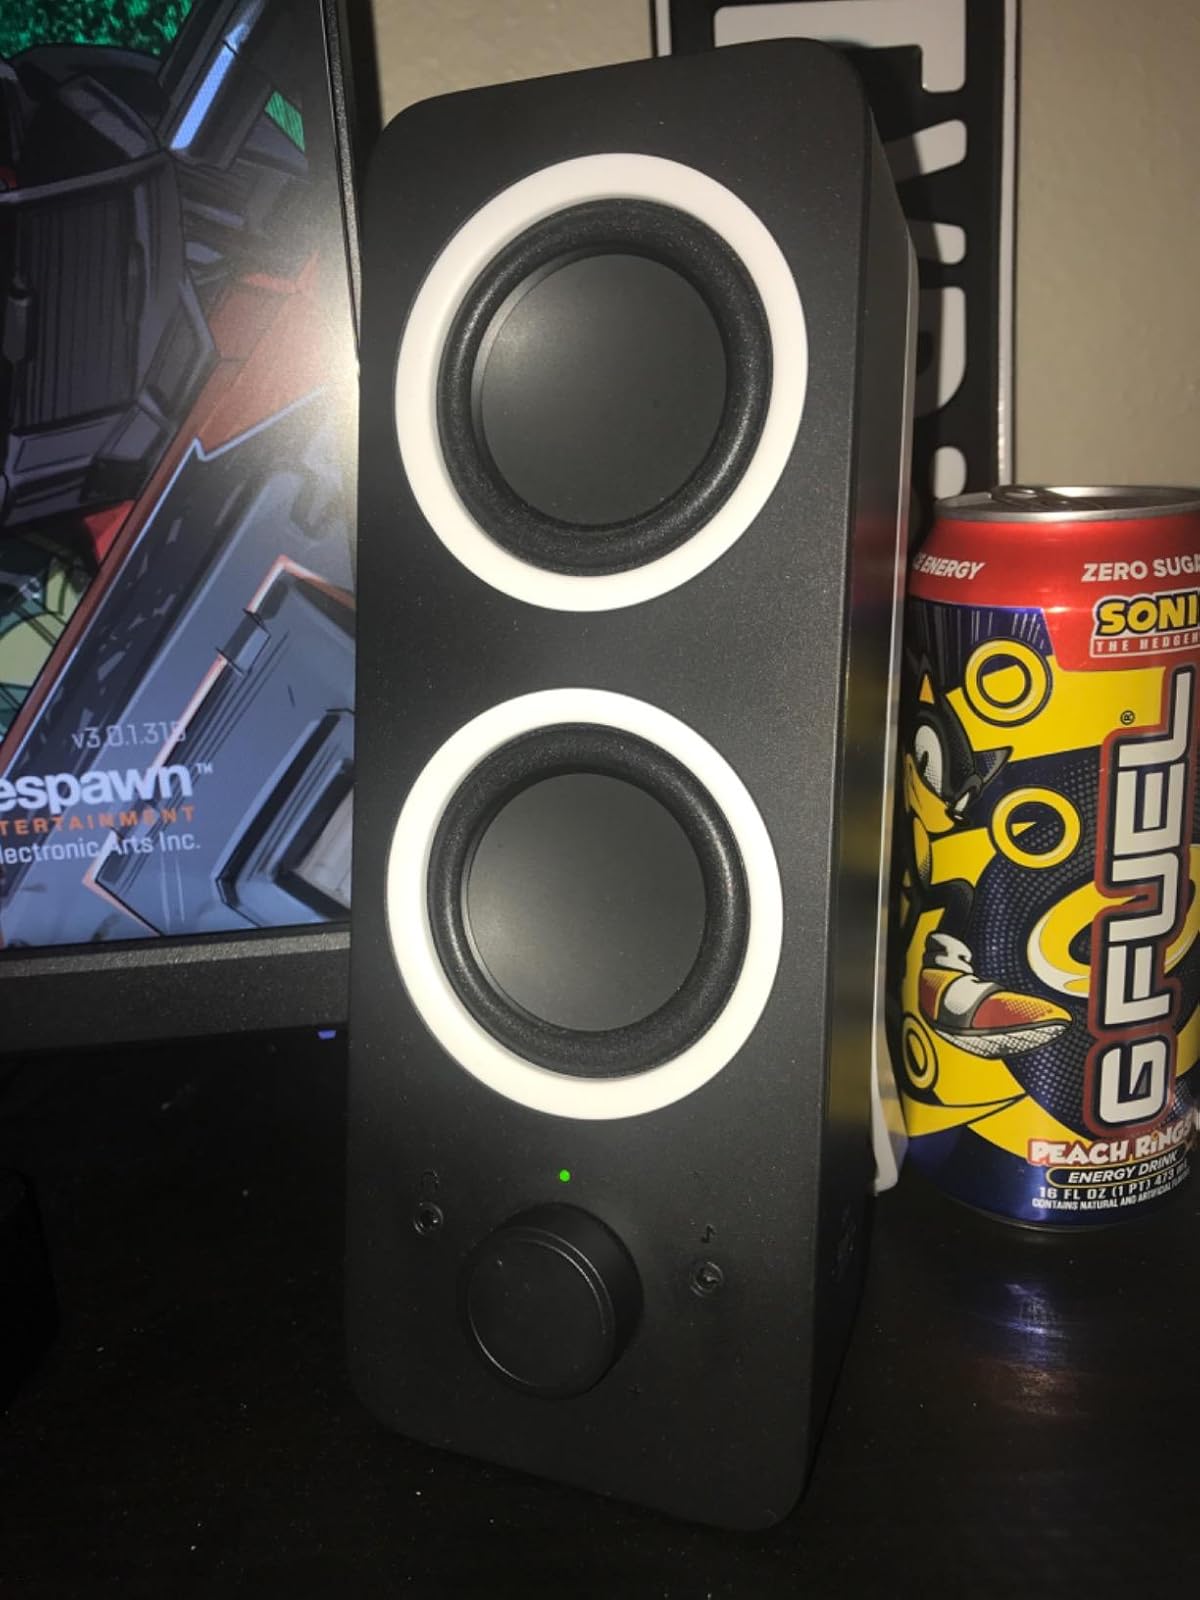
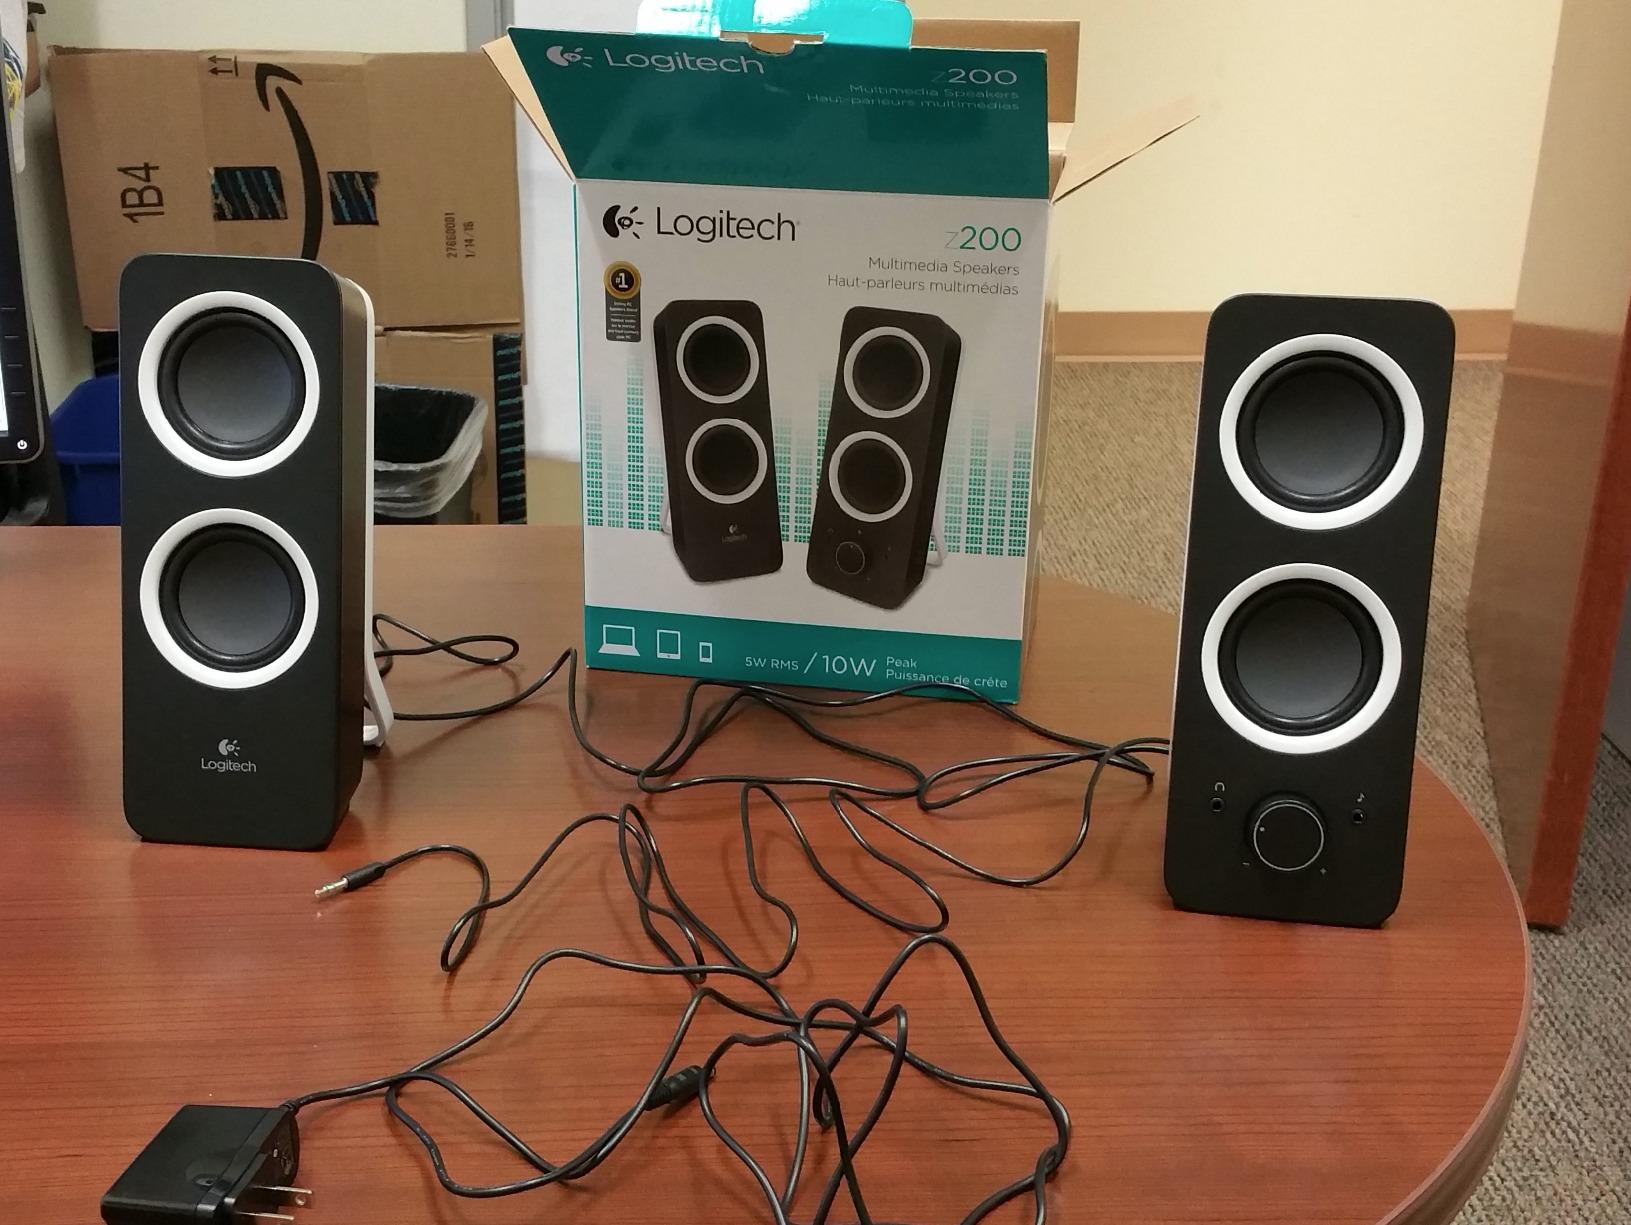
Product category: speaker
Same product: yes